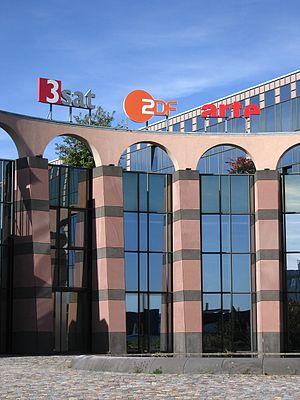
Centre d'émission 2 de ZDF à Mayence Esperanto: elsendcentro 2 de ZDF en Majenco, Germanio
La Zweites Deutsches Fernsehen, est la deuxième chaîne de télévision généraliste publique fédérale allemande.
Arte, acronyme d'Association relative à la télévision européenne, est une chaîne de télévision franco-allemande de service public à vocation culturelle européenne diffusant depuis le 30 mai 1992. La chaîne est un groupement européen d'intérêt économique basé à Strasbourg, créé le 30 avril 1991 et composé à parité de deux pôles : Arte France et Arte Deutschland TV.
3sat est une chaîne de télévision généraliste internationale publique germanophone et sans publicité des groupes de télévision publique allemands, autrichien, et suisse.